Vaz/Obervaz

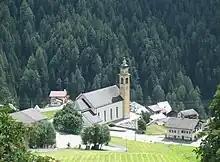
Village church of Zorten

The population of the municipality is predominantly Catholic. The Protestant church community has about 700 members. In the municipality of Obervaz there are eight Catholic churches, in addition to the Protestant church in Lenzerheide. After the Maria Goretti Church opened on July 24, 1977 in Valbella, every community in Obervaz had a church. Obersolis has a small pilgrimage church.